Alexander William Jardine

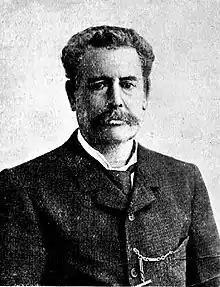
ALEXANDER JARDINE. From "The Explorers of Australia and Their Life-Work" by Ernest Favenc, page 126. Published in 1908 by Whitcombe and Tomds Ltd.

Alexander William Jardine (9 October 1843 – 20 March 1920), A.M.I.C.E., made a trip from Rockhampton, Queensland, Australia to Somerset, Queensland in 1864. Details are provided in the entry for his brother, Frank Jardine who also took part in the trip.